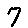
Label: 7